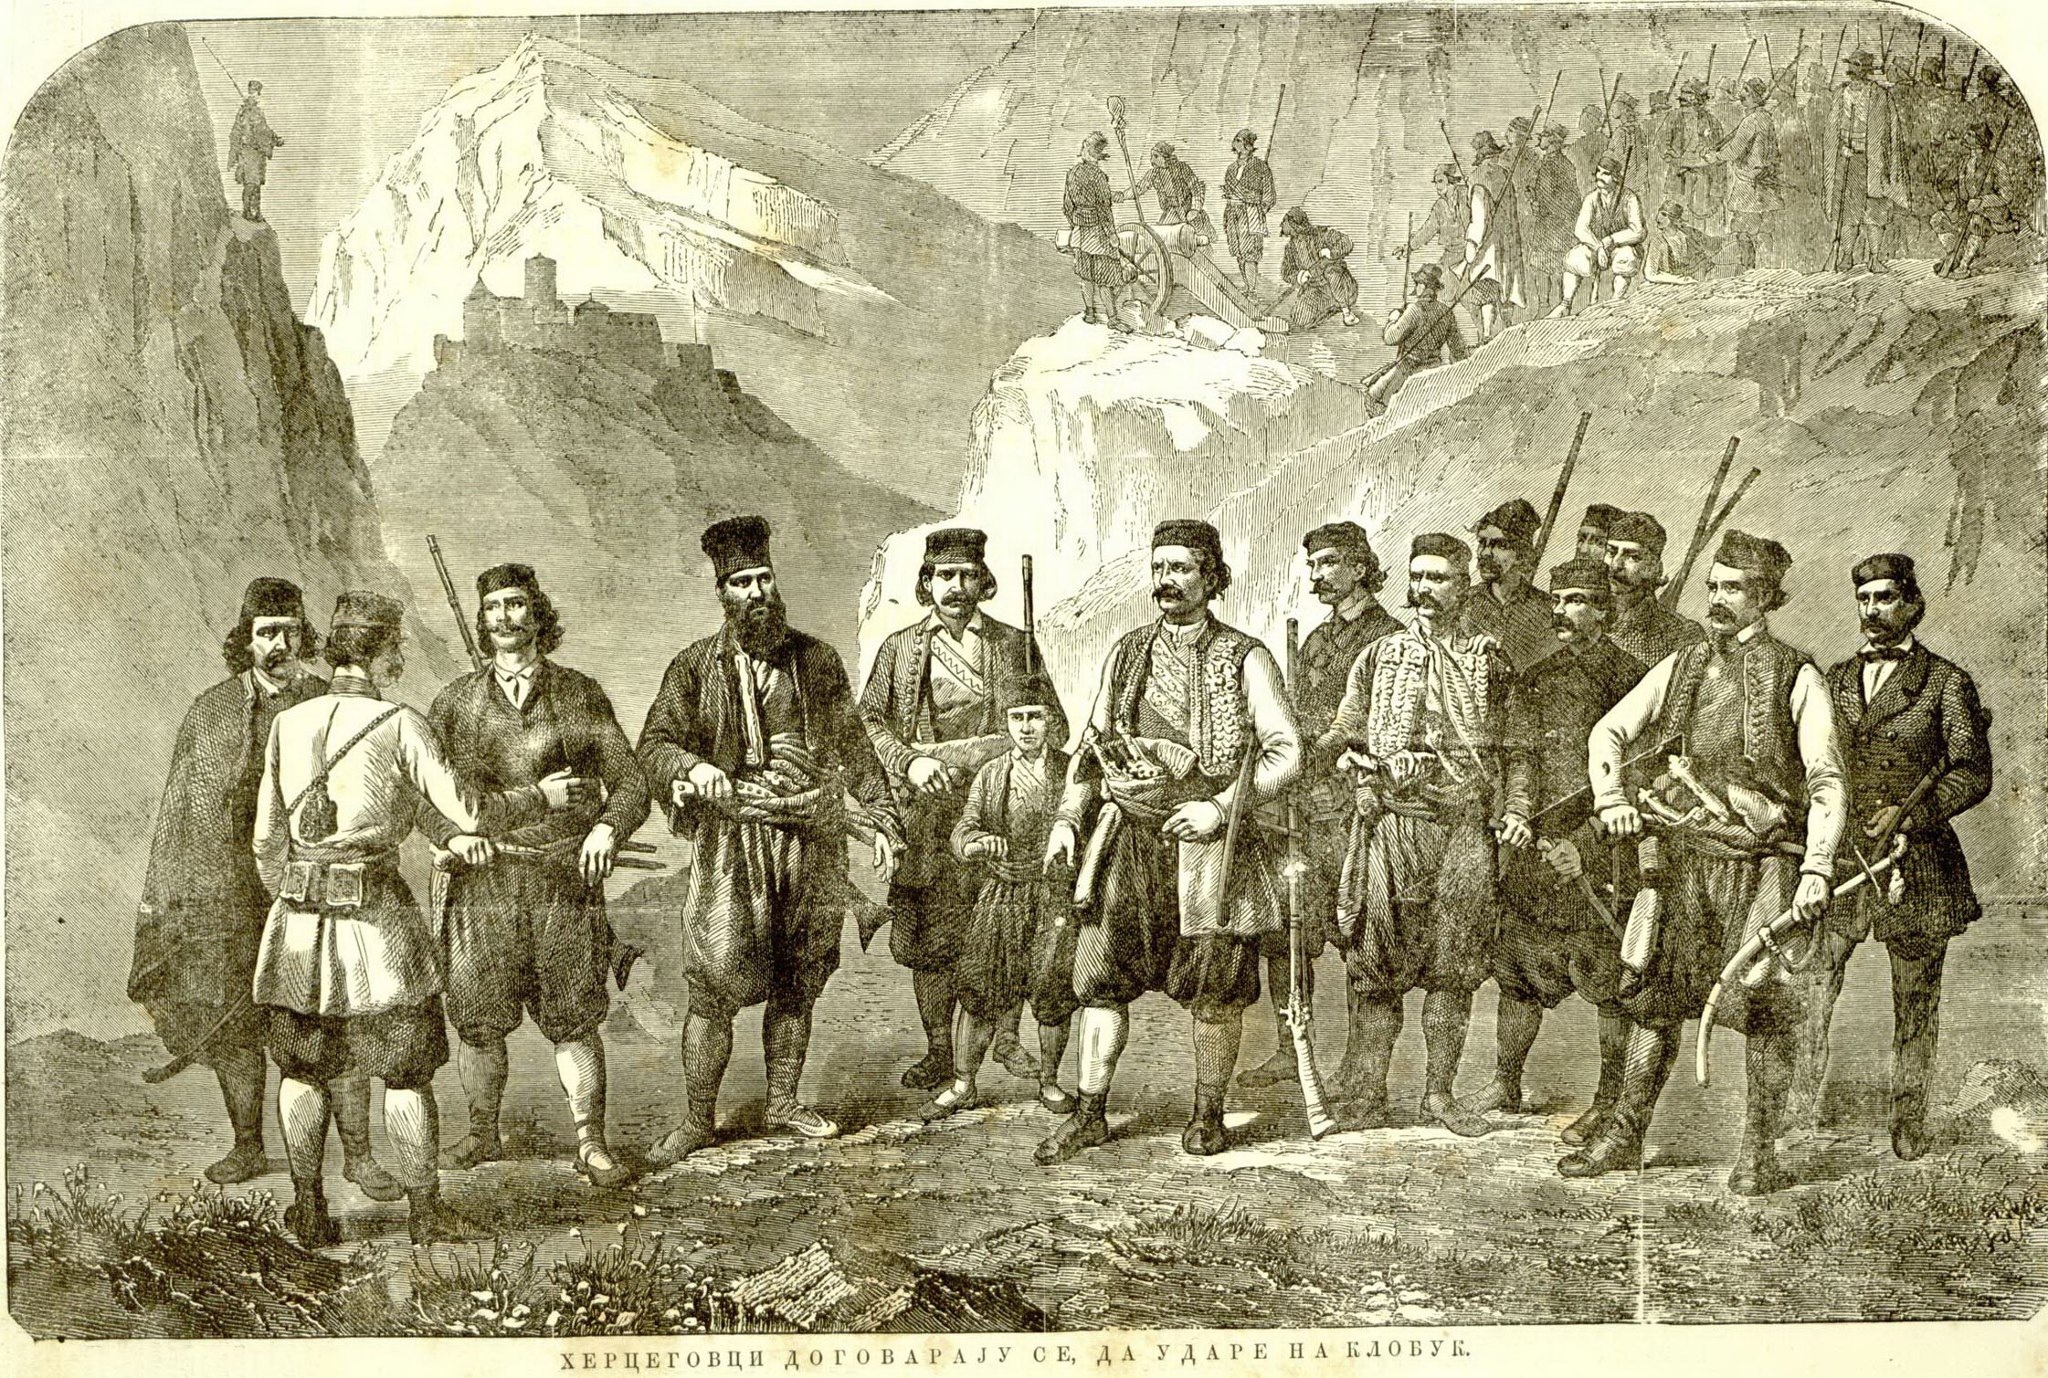
people, soldier, uniform, history, past, troop, 1700s, serbian, infantry, ancient history, hajduks, rebels